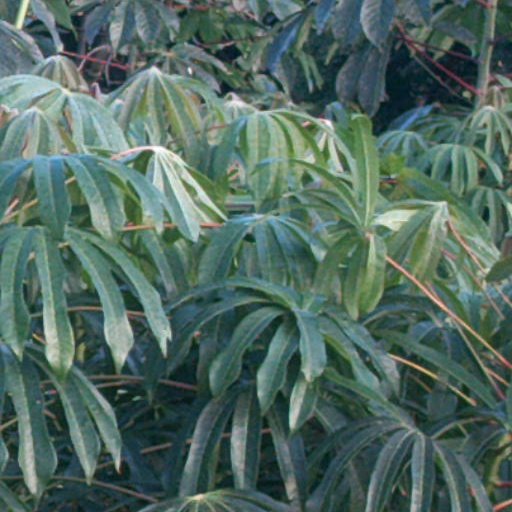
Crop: cassava